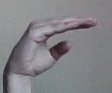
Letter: jeem